Andi Deris

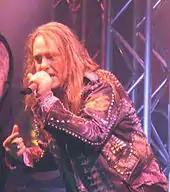
Deris performing with Helloween in 2006

In 1993, Helloween was undergoing lineup changes. Gone was Ingo Schwichtenberg, replaced by ex-Gamma Ray drummer Uli Kusch, and Michael Kiske, replaced by Deris. The new lineup recorded "Master of the Rings". Deris immediately became a songwriter for the band, resulting in tunes like "Why?", "Perfect Gentleman" and "In the Middle of a Heartbeat". "The Time of the Oath" in 1996 further lifted up the band's album sales, culminating in a world tour and a concert DVD along with double-CD live album, "High Live", set from three concerts in Spain and Italy. While Helloween would go on a break, Deris would record his first solo album, "Come In from the Rain". Deris sang and played guitar, accompanied by Peter Idera (guitar), Ralph Maison (drums and backing vocals), and Gisbert Royder (bass).